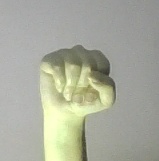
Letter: saad